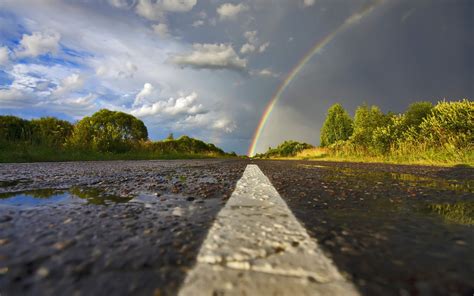
Weather: rain or strom